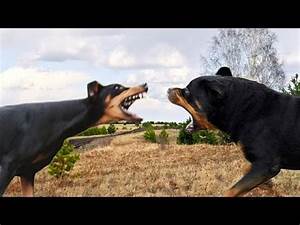
Label: dog